Felix von Kraus

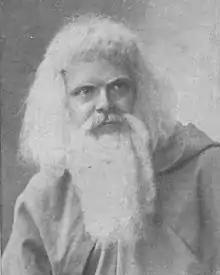

Felix von Kraus (October 3, 1870 - October 30, 1937) was an Austrian dramatic bass. Born in Vienna, he received a doctorate in musicology from the University of Vienna in 1894; as a singer, however, he was mainly self-taught. He made his debut at Bayreuth as Hagen in "Götterdämmerung" in 1899 and was heard thereafter at numerous Bayreuth Festivals and at other opera houses throughout Europe; he specialized in the works of Richard Wagner. In 1908 he became the artistic director of the Munich Opera; that same year he became a professor at the Munich Conservatory. Among his students was the Swiss tenor and early music specialist Max Meili and heldentenor Karel Burian. In 1899 Kraus married the American contralto Adrienne Osborne, also a Wagnerian. He had a child called Max Kraus. He retired from the stage in 1927 and died in Munich in 1937.